Boudu Saved from Drowning

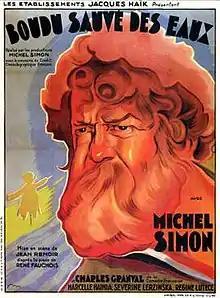
French film poster

Boudu Saved from Drowning ("Boudu saved from the waters") is a 1932 French social satire comedy of manners film directed by Jean Renoir. Renoir wrote the film's screenplay, from the 1919 play by René Fauchois. The film stars Michel Simon as Boudu.